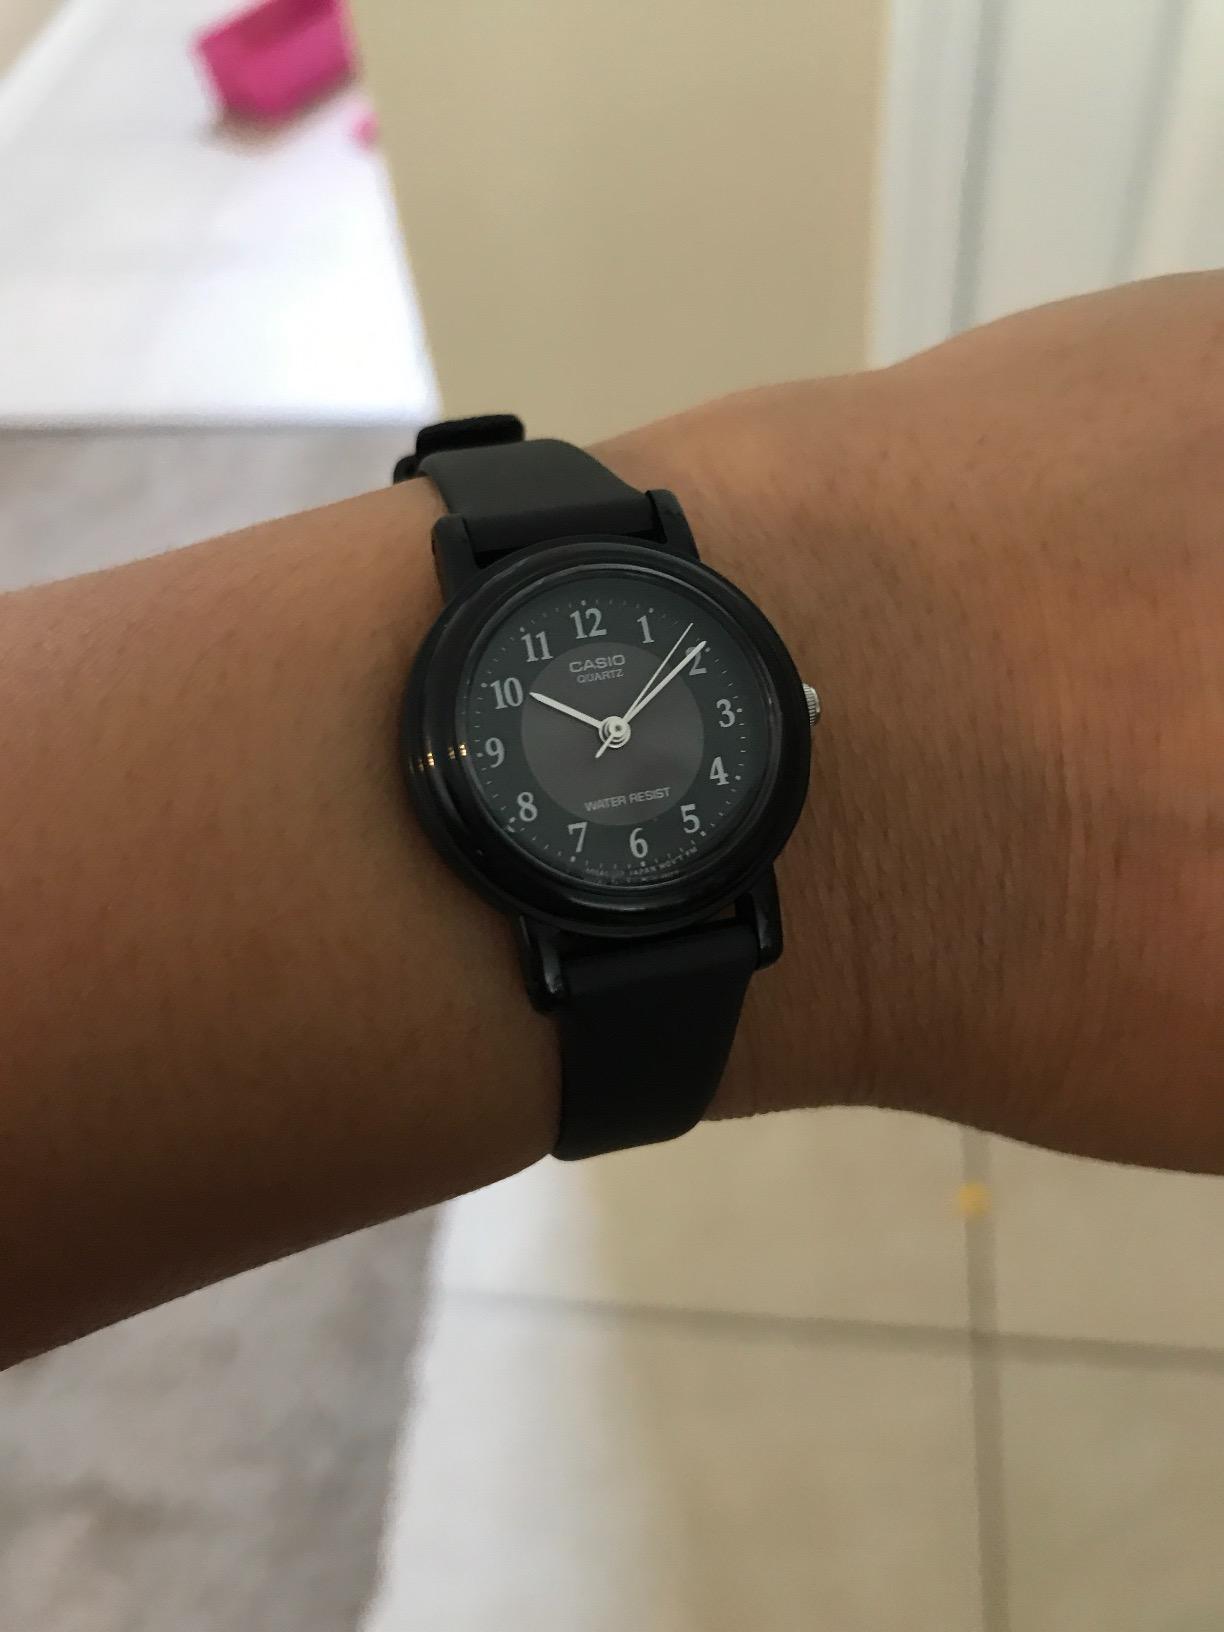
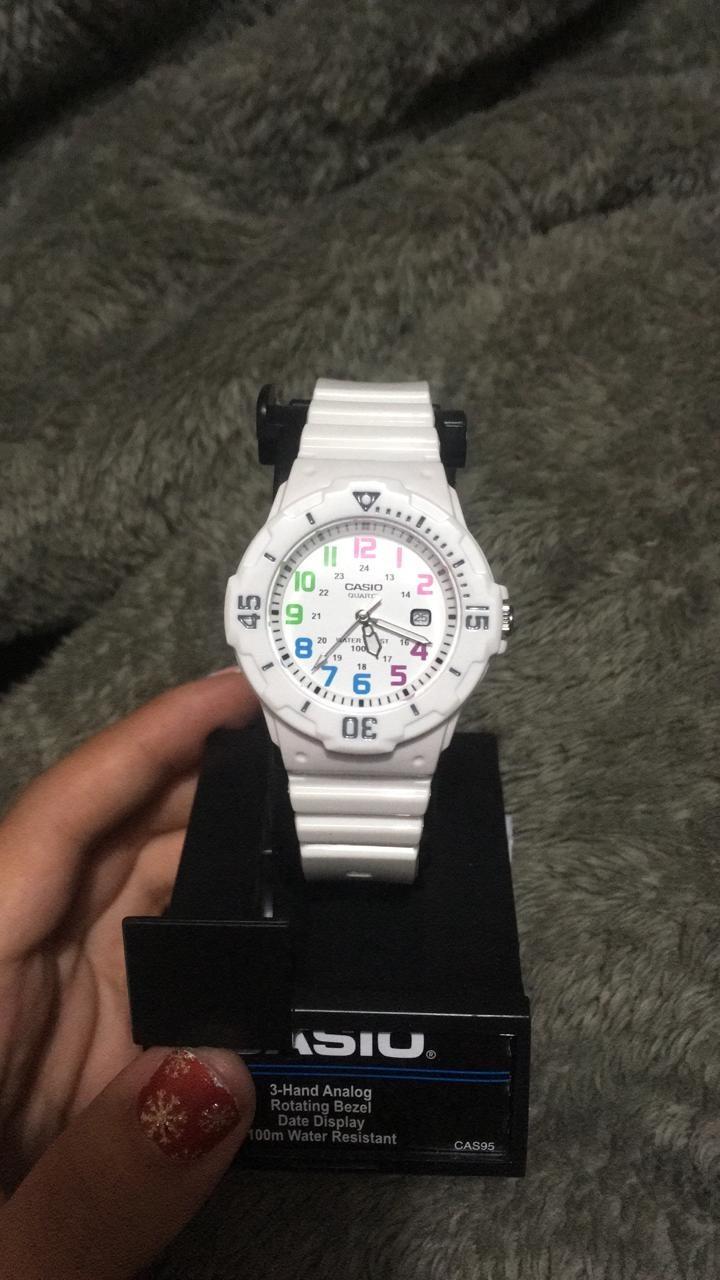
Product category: accessories_watch
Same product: no